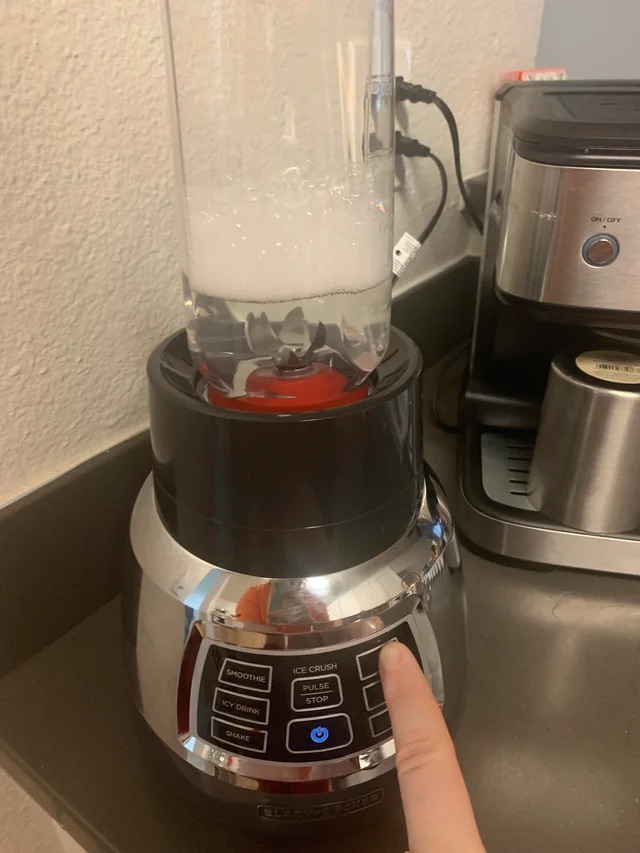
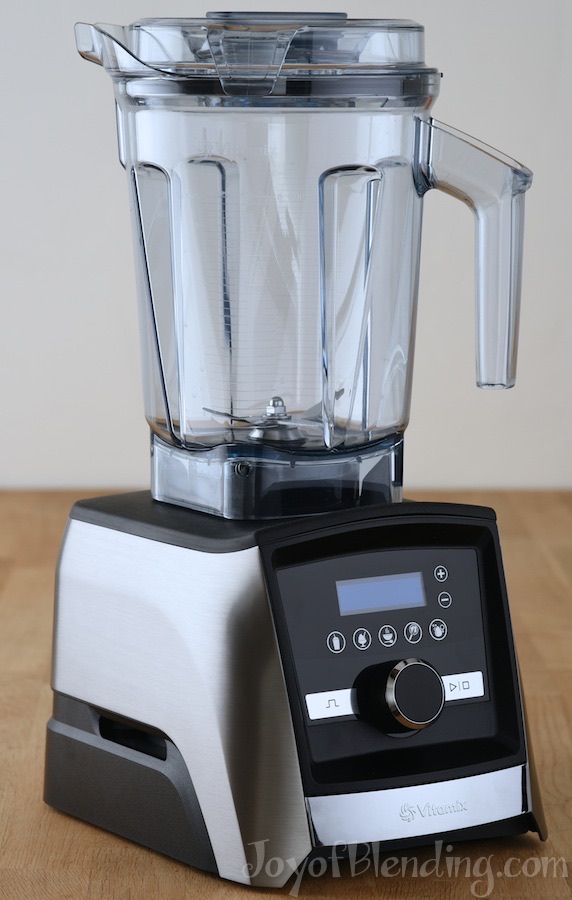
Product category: items_blender
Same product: no